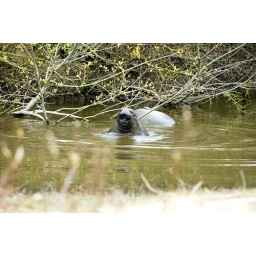
First bath - 5 day old elephant seal swimming in the mud for the first time.